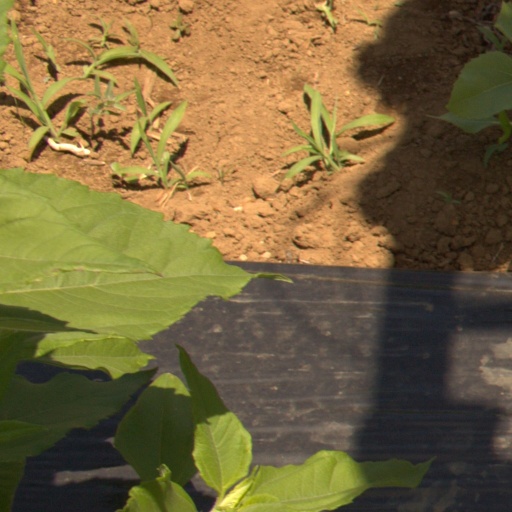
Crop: Jerusalem artichoke